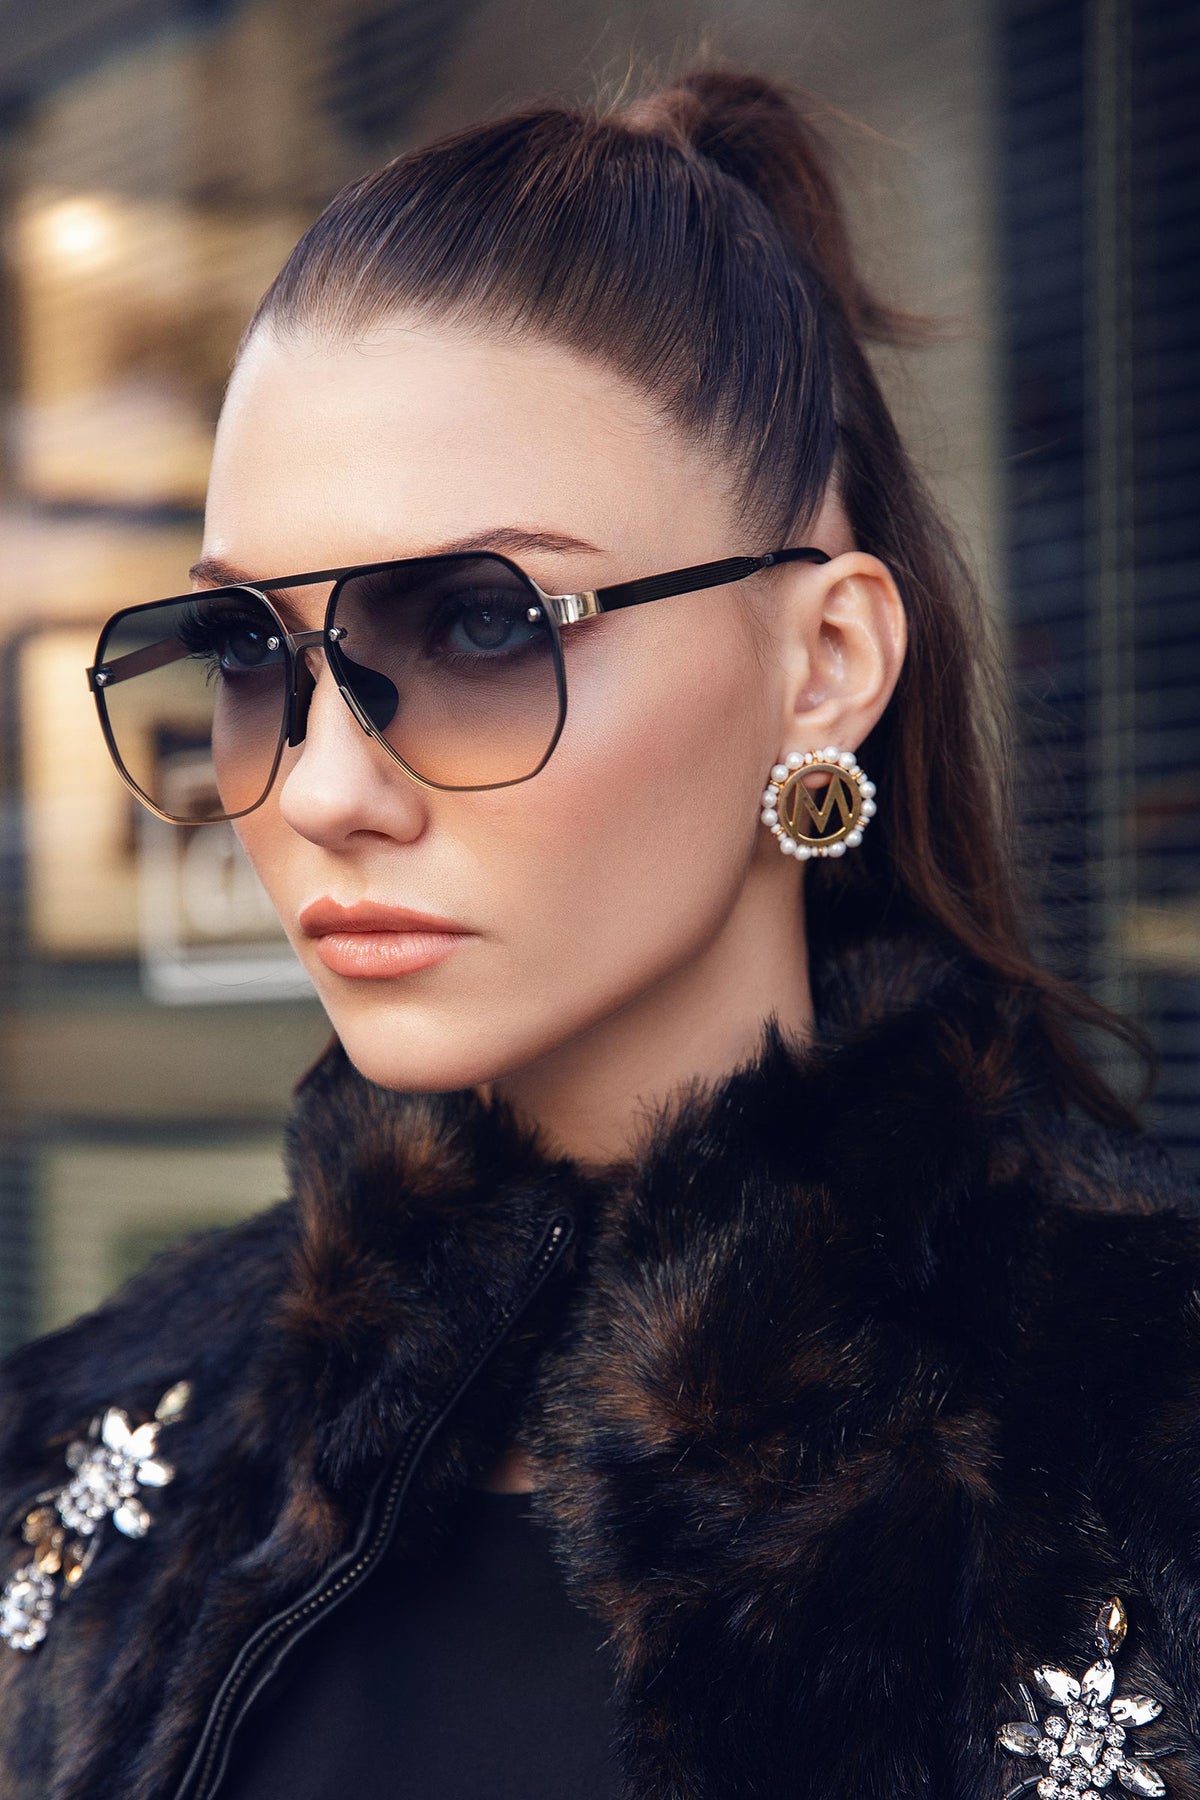
black gold aviator sunglass